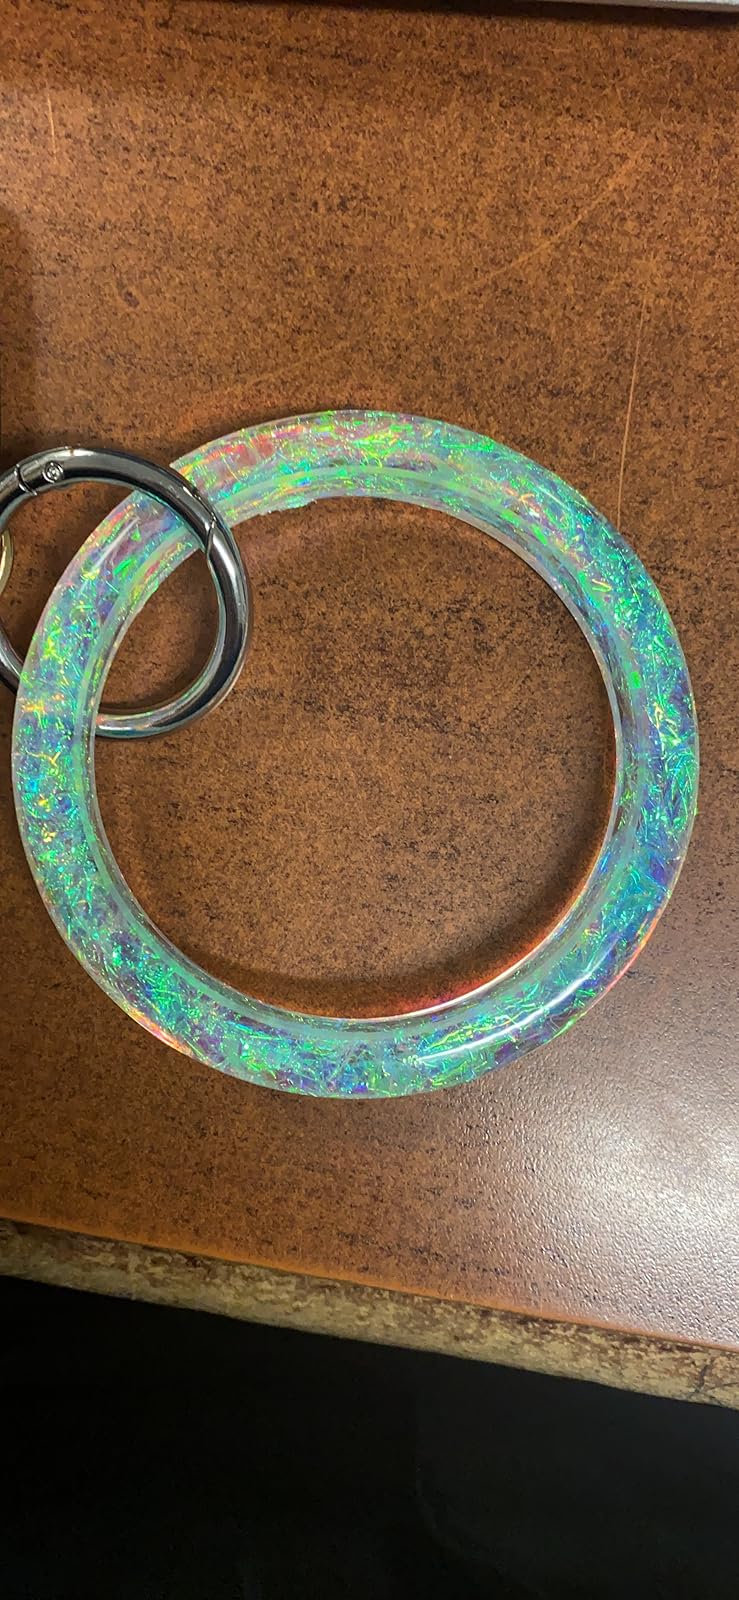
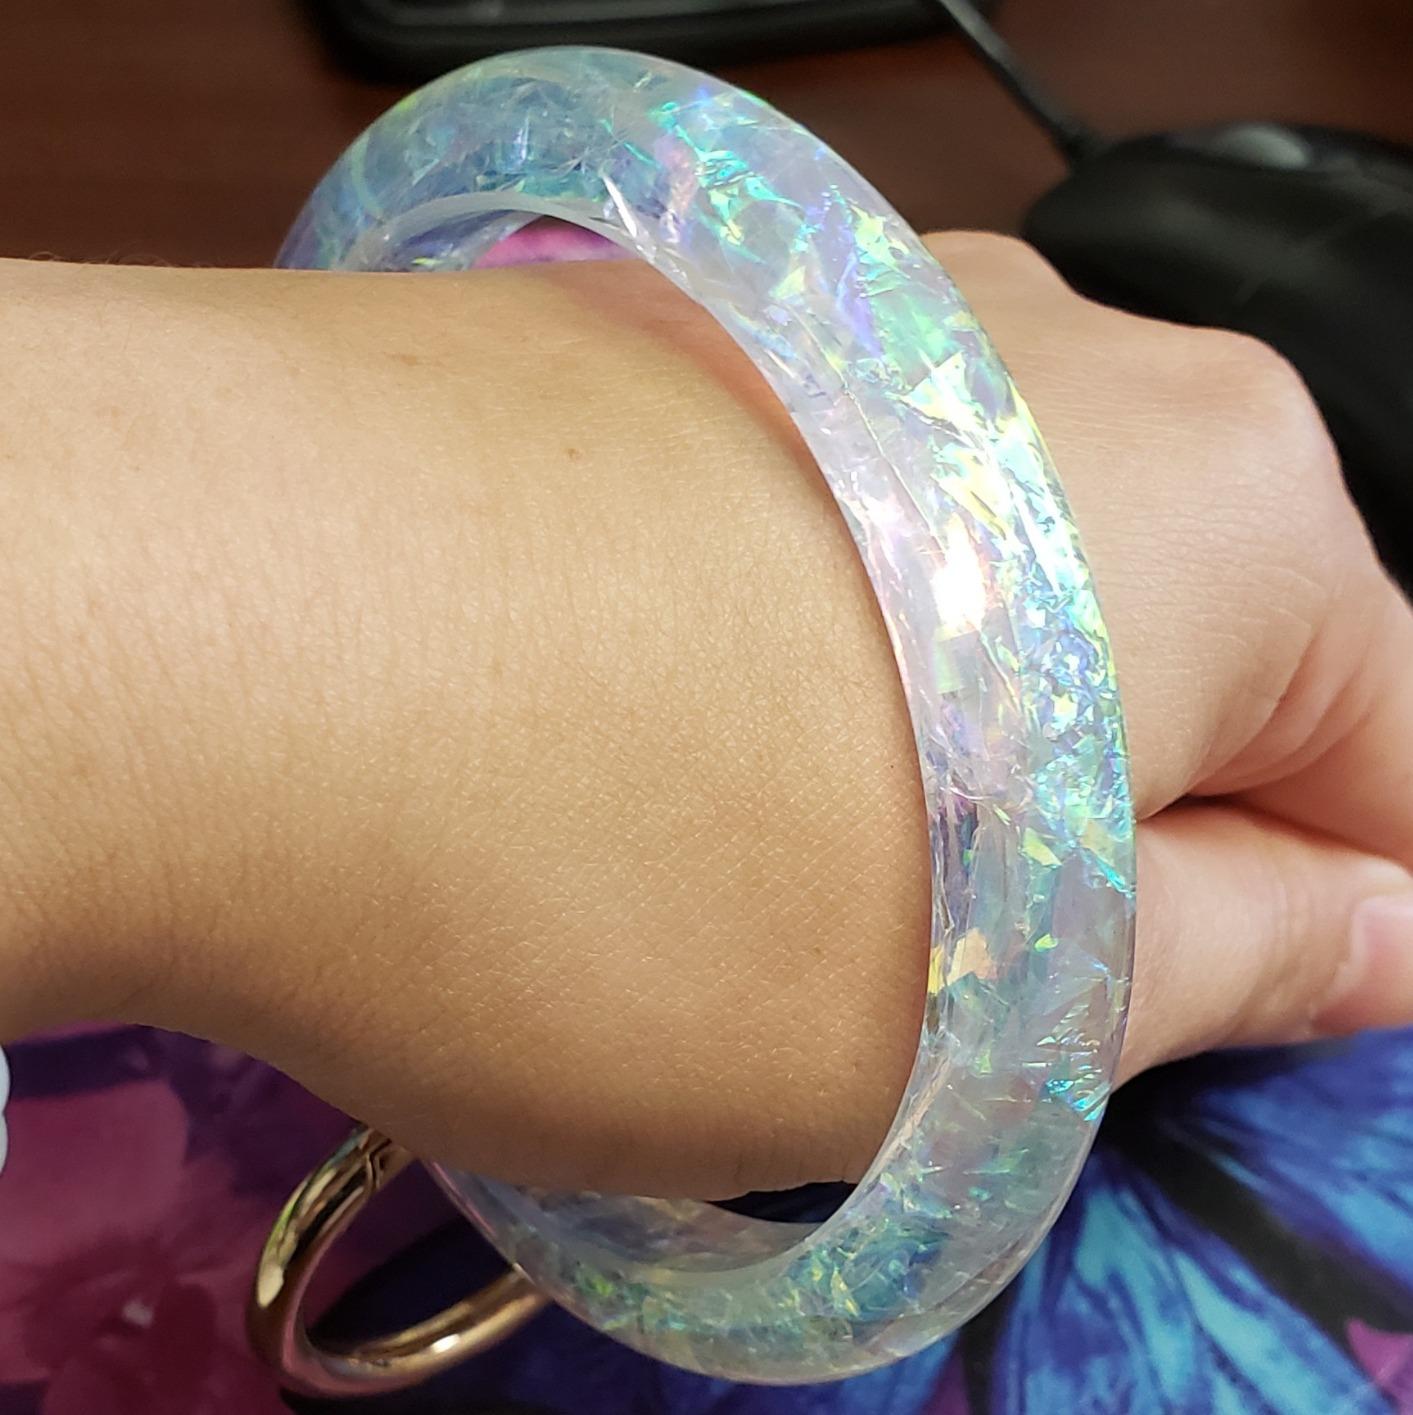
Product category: accessories_keychain
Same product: yes